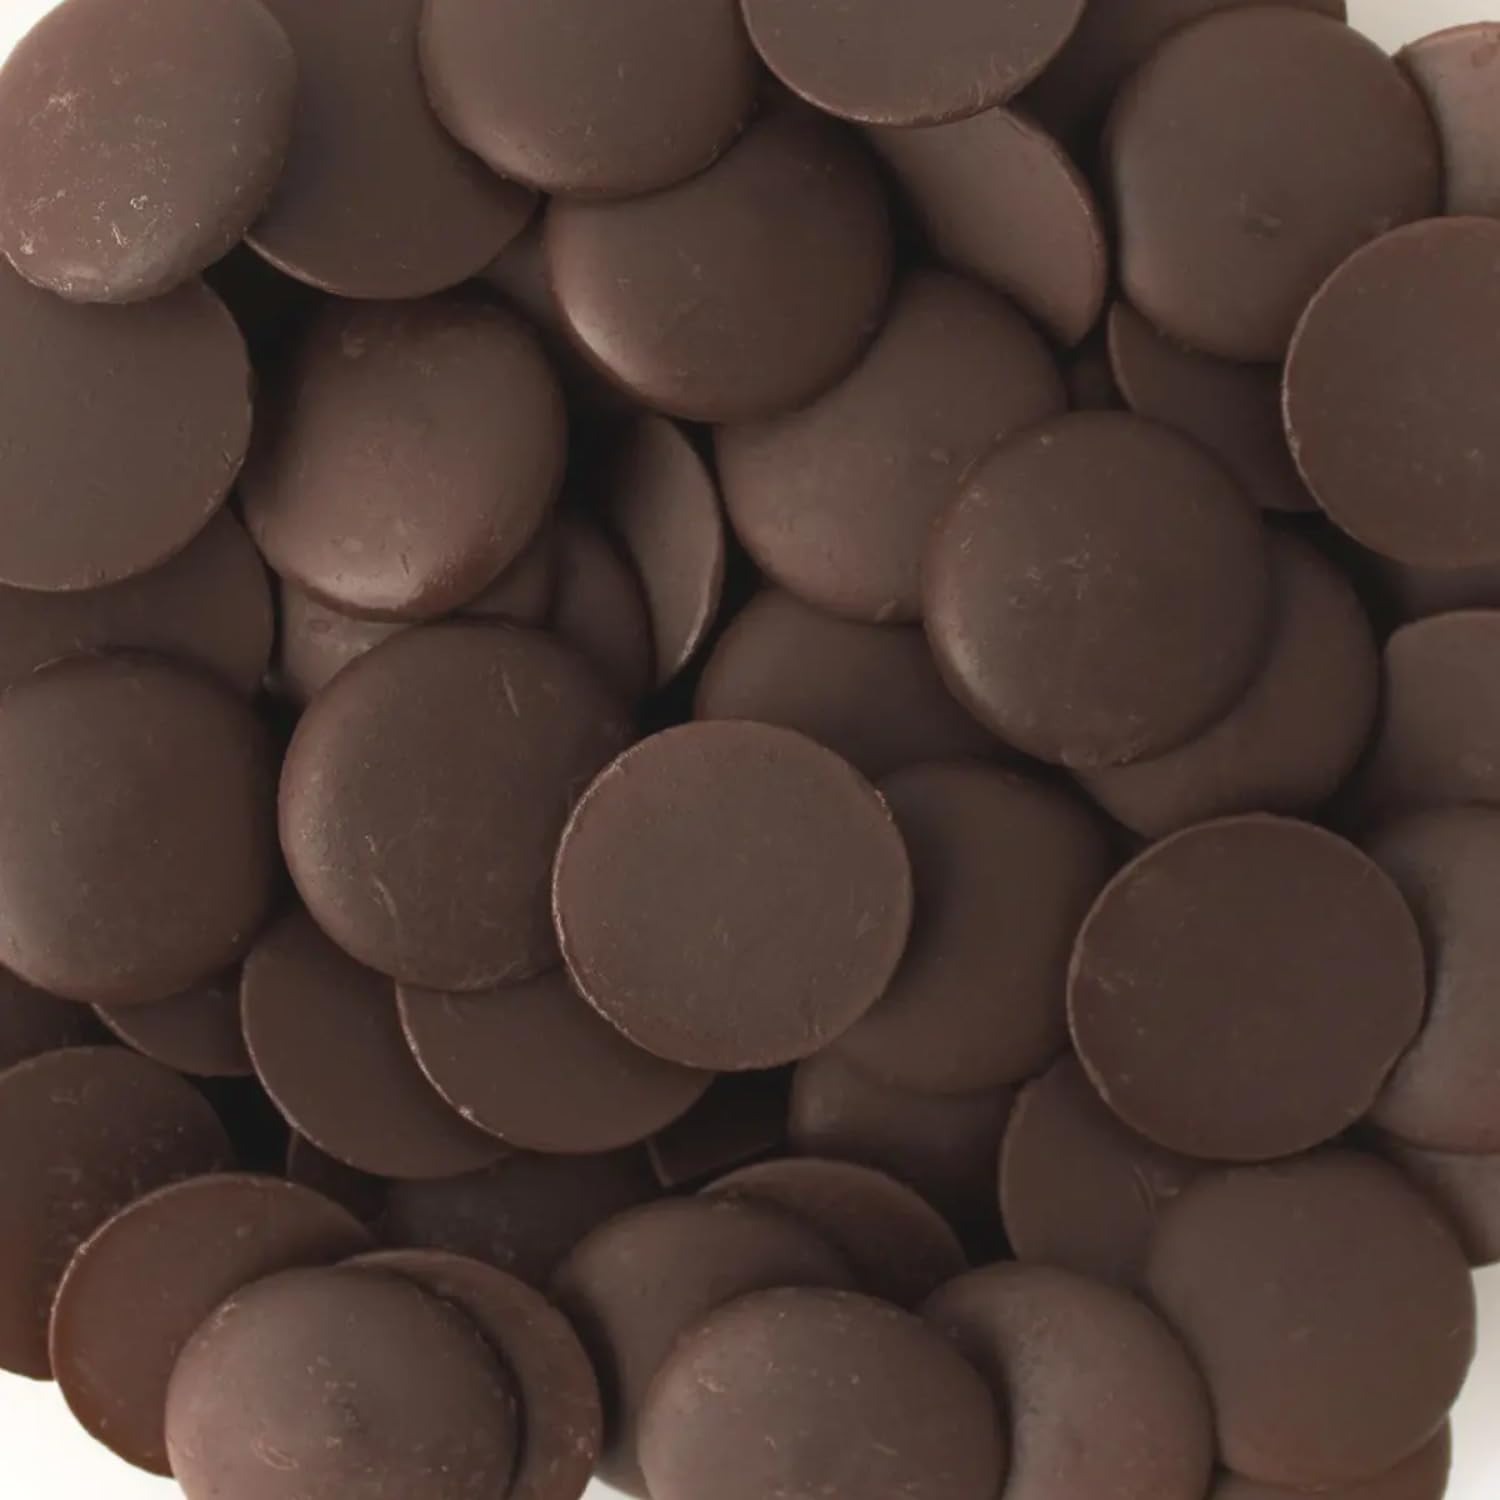
Item Name: Merckens Coating Wafers Melting Wafers Dark Cocoa, 10 Pound Bulk
Bullet Point 1: Merckens Dark Chocolate Coatings
Bullet Point 2: 10 pounds of melting wafers
Bullet Point 3: A rich taste similar to dark chocolate and will work very nicely for all your candy-making needs
Bullet Point 4: Chocolate may melt in shipping if ordering during warmer temperatures. If it melts during shipping, it can be remelted and there will be little change in the hardened/finished chocolate
Bullet Point 5: Quality melting chocolate is smooth and creamy and will work very nicely for all your candy making needs
Product Description: Merckens Dark Cocoa Coating Melting Wafers. These high quality dark cocoa coating wafers have a rich taste similar to dark chocolate and will work very nicely for all your candy-making needs. <br>1 - 10 pound or 2 - 5 pound bags<br>Packaging may vary
Value: 160.0
Unit: Ounce

Price: 69.06